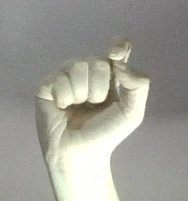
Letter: fa